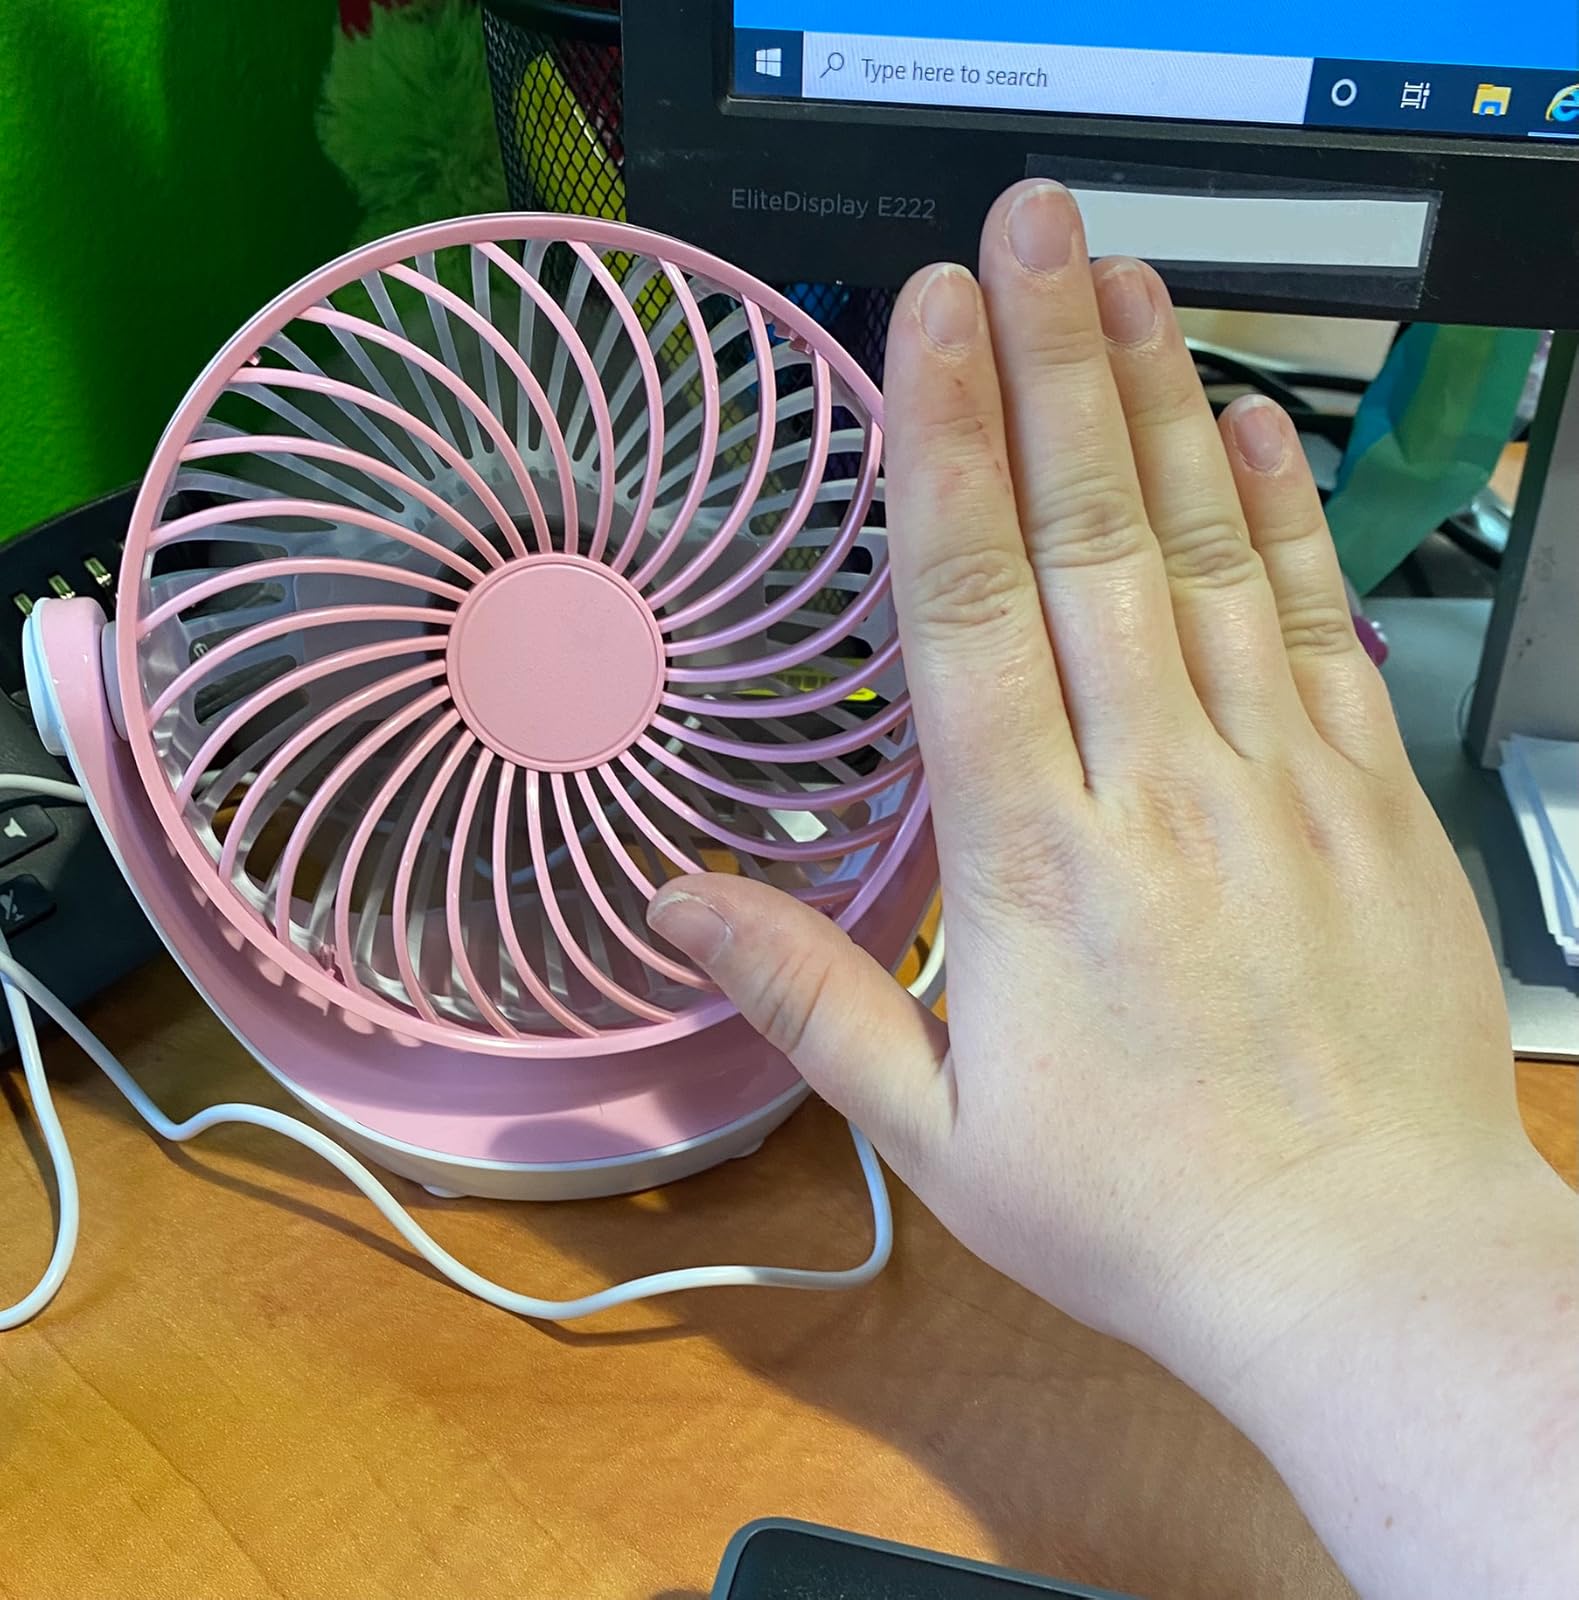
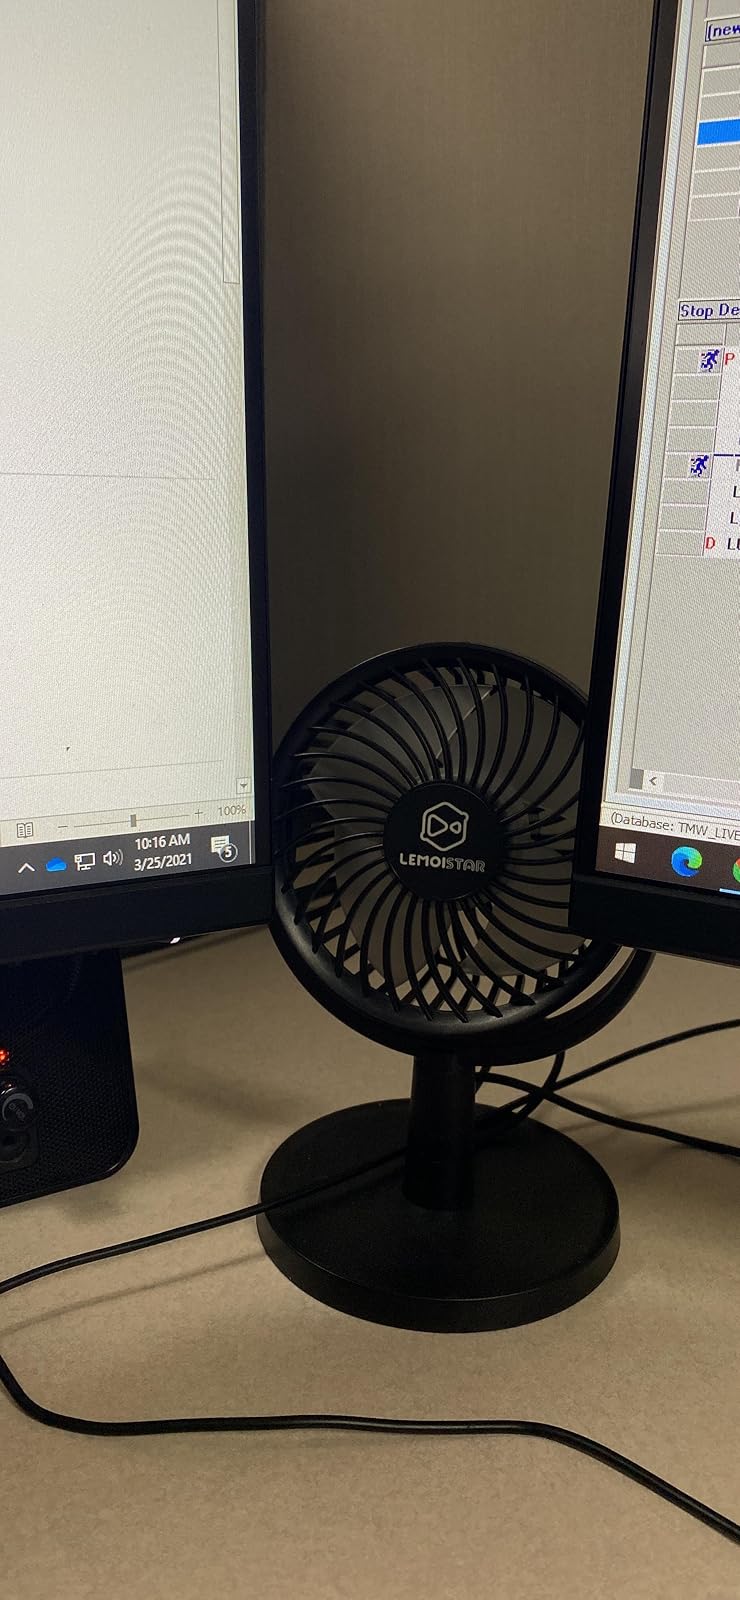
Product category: fan
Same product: no